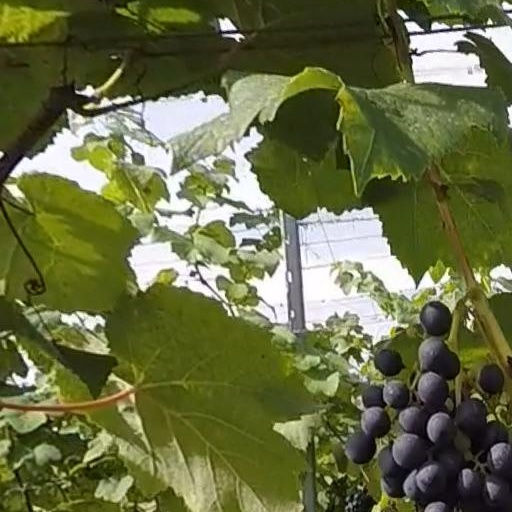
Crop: grape